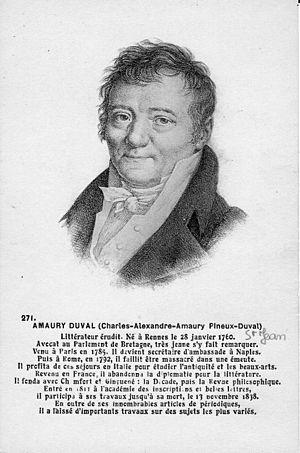
Portrait d'Amaury Duval (1760-1838), historien et diplomate. Carte postale F. Château, conservée aux Archives de Rennes, 100 Fi 453
Charles-Alexandre-Amaury Pineux, dit Amaury Duval, est un diplomate, historien, archéologue et homme de lettres français.